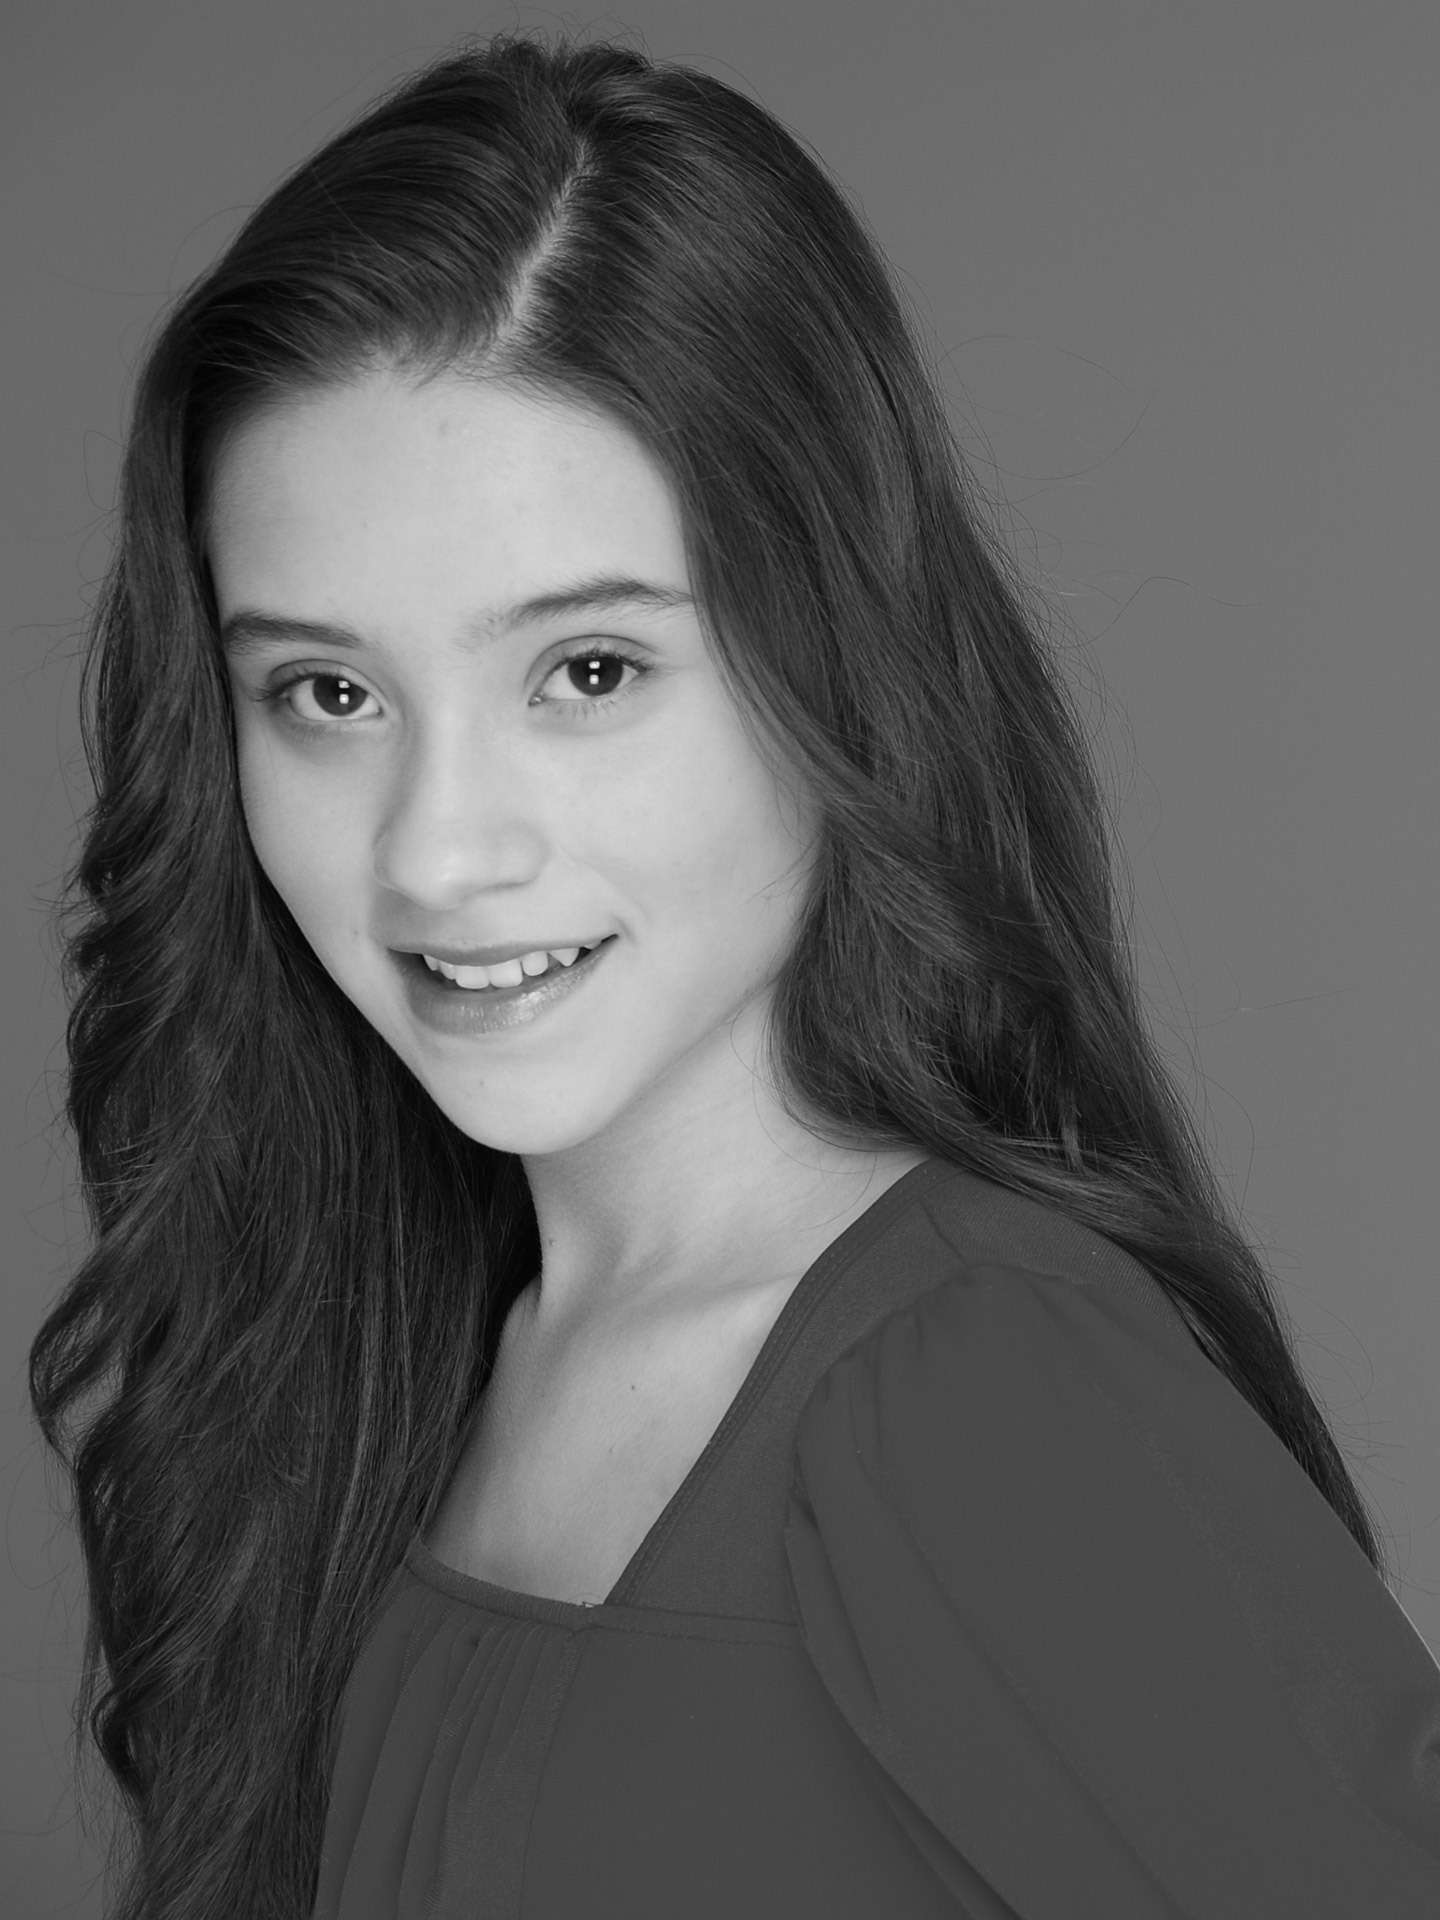
black and white, girl, woman, hair, white, photography, portrait, model, young, black, monochrome, lady, hairstyle, smiling, smile, long hair, face, happy, eye, head, beauty, beautiful, teen, photo shoot, brown hair, monochrome photography, portrait photography, art model, supermodel